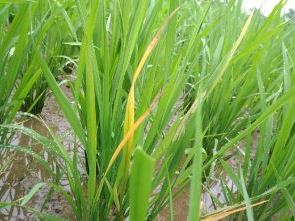
Disease: Tungro